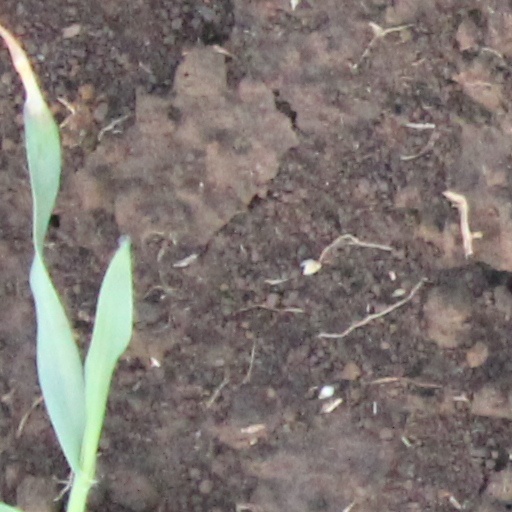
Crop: wheat